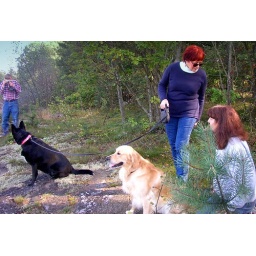
We were sitting on a big rock above the railroads to watch all trains passing by.